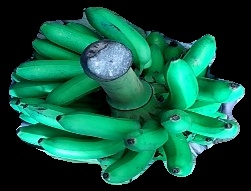
Variety: rasbale
Grade: grade1